Takakeishō Takanobu

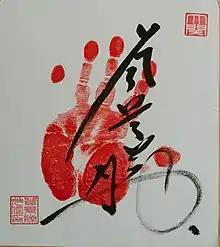
A Takakeisho "ōzeki" "tegata"

Takakeishō withdrew on the fifth day of his debut "ōzeki" tournament in May 2019 due to a right knee injury, only to return to the tournament on Day 8 and fight one more bout before pulling out again the following day after damaging ligaments in the same knee. He became the first "ōzeki" since 15-day tournaments began in 1949 to withdraw from a tournament twice. On 4 July it was announced that Takakeisho's injury had not fully healed and that he would not compete in that month's upcoming Nagoya tournament, meaning that he would drop back to "sekiwake" in September. His stablemaster, former Takamisugi Takakatsu commented "He's still young with his future ahead of him. Had he wrestled... there was a big possibility his condition could worsen. If your legs go, you have to give up your sumo career. If his leg heals, he can come back stronger".